Archibald Charteris

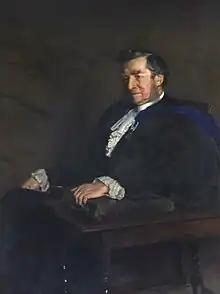
Charteris by John Henry Lorimer

Archibald Hamilton Charteris (13 December 1835 – 24 April 1908) was a Scottish theologian, a Moderator of the General Assembly of the Church of Scotland, professor of biblical criticism at the University of Edinburgh and a leading voice in Church reforms. He is credited as being the father of the Woman's Guild and founder of "Life and Work" magazine.